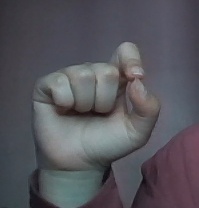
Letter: fa